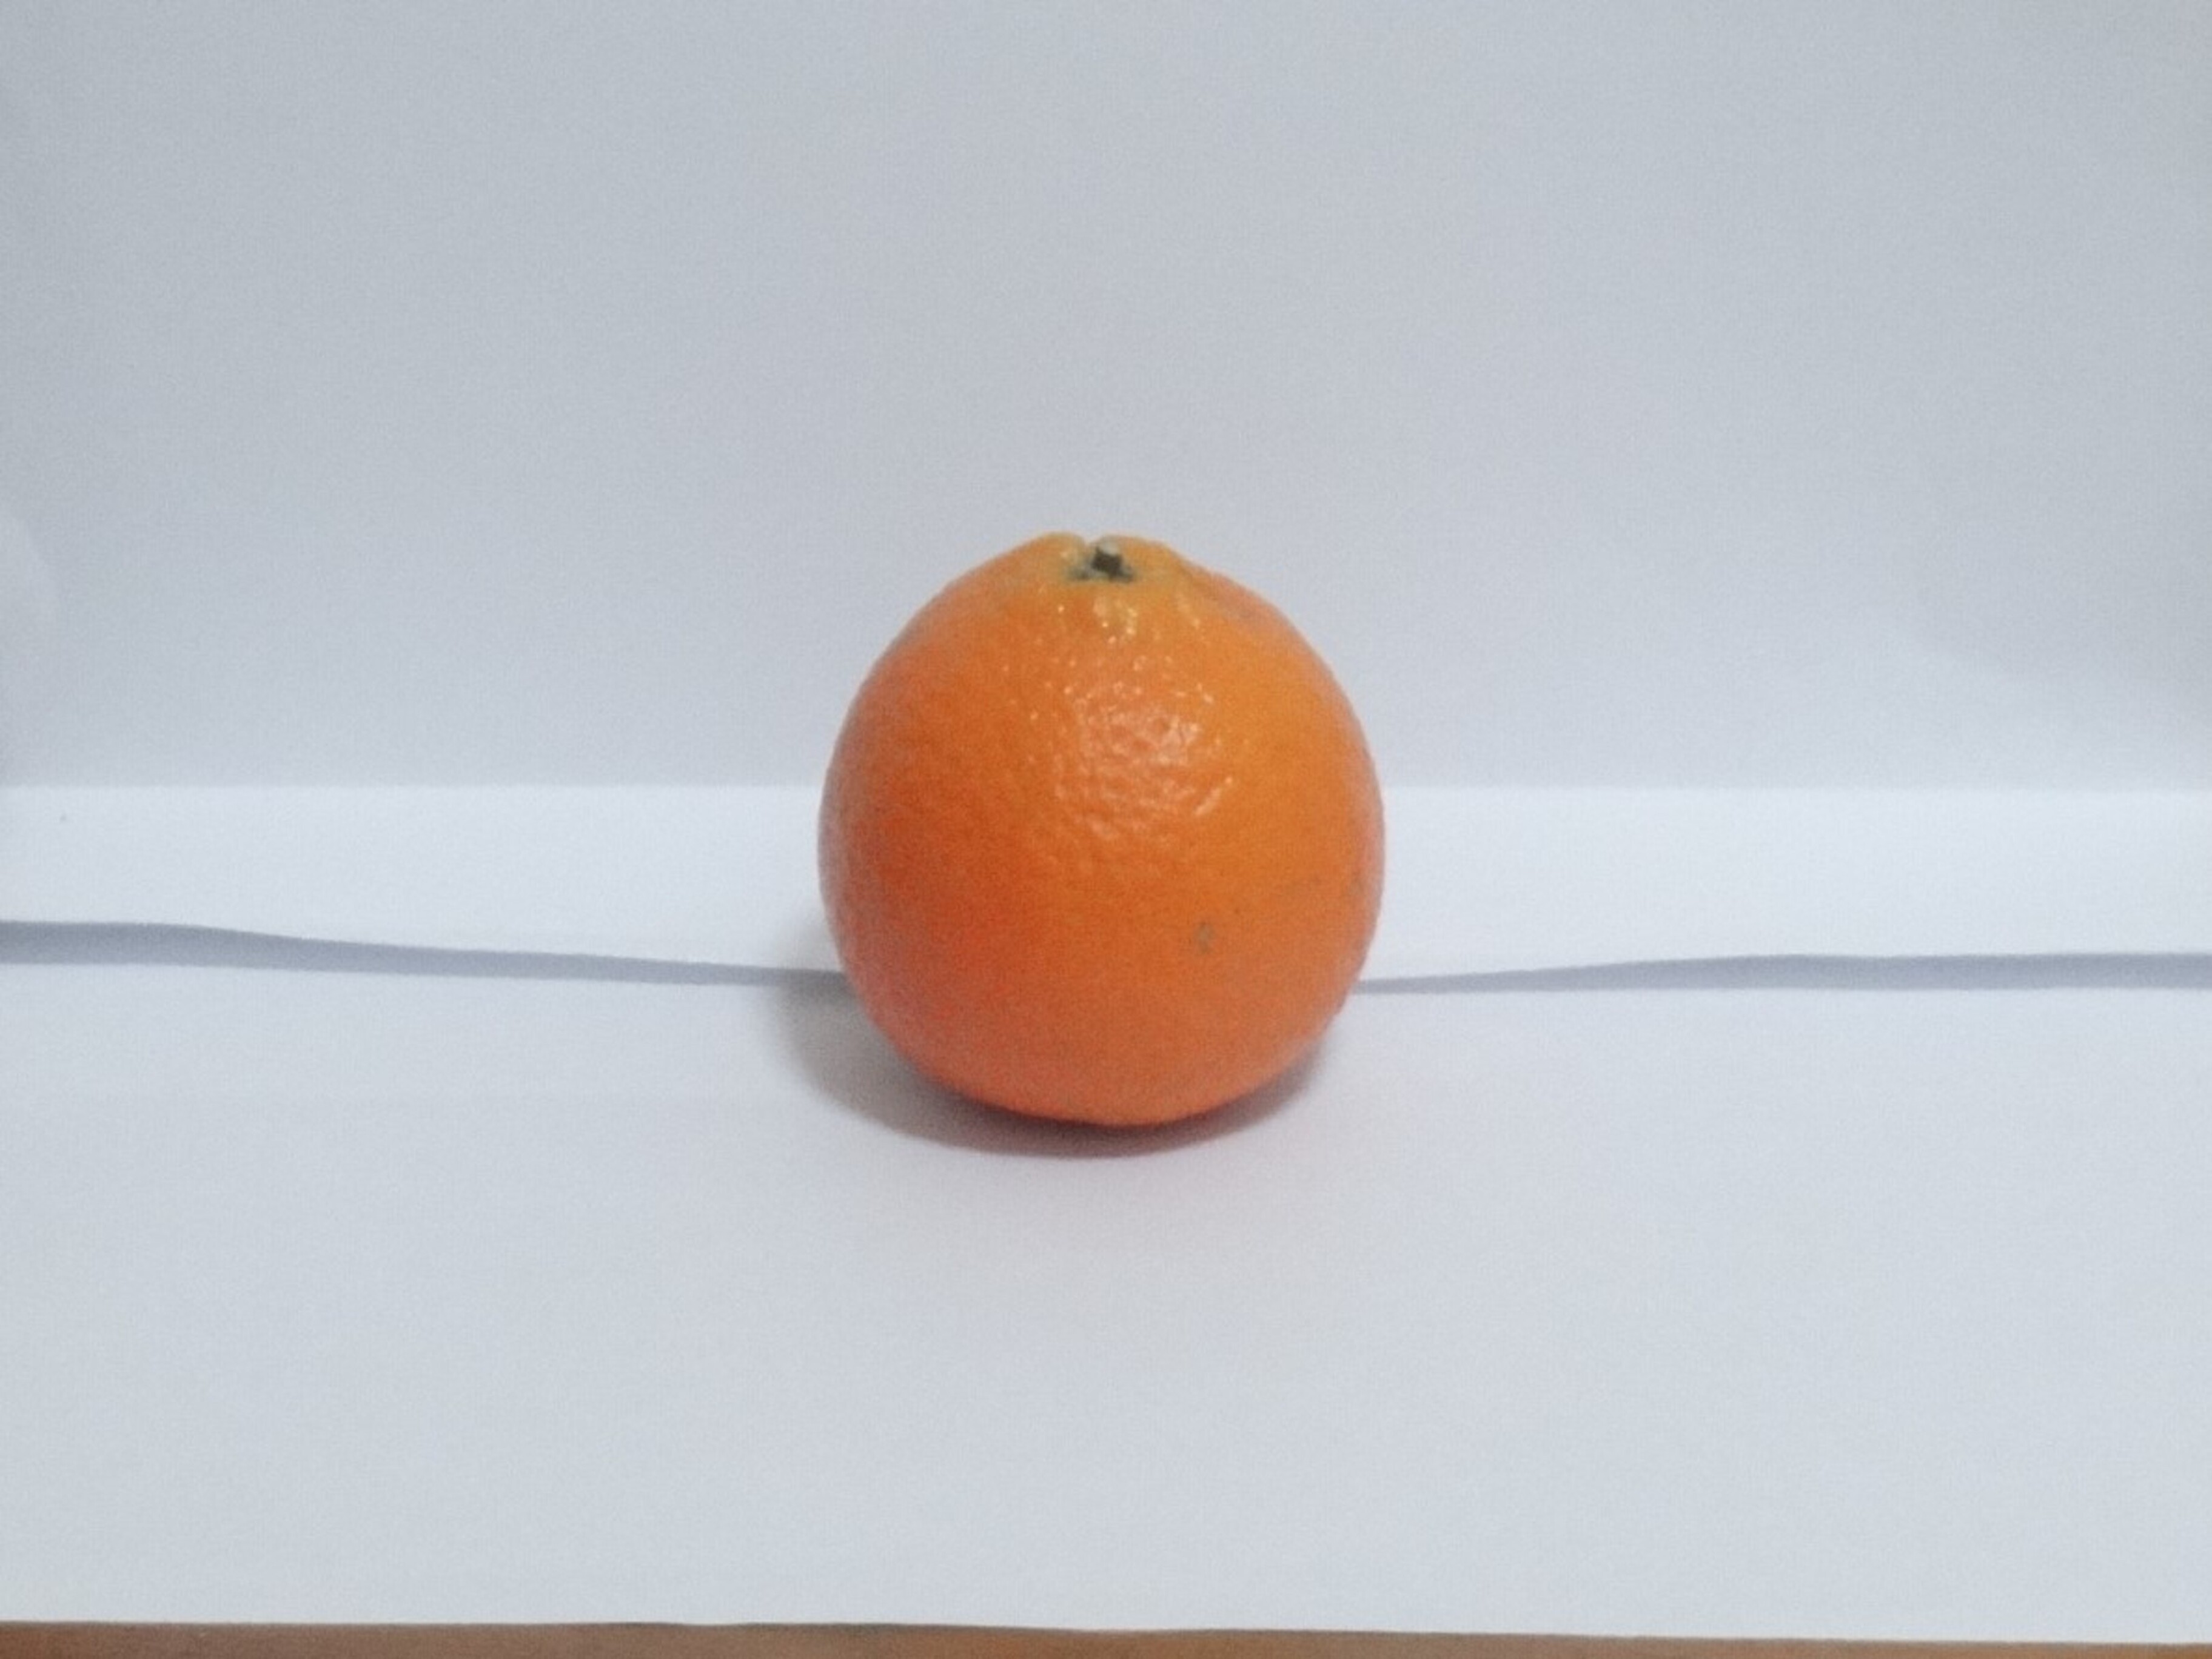
Citrus fruit variety: tankan